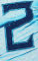
Number: 2